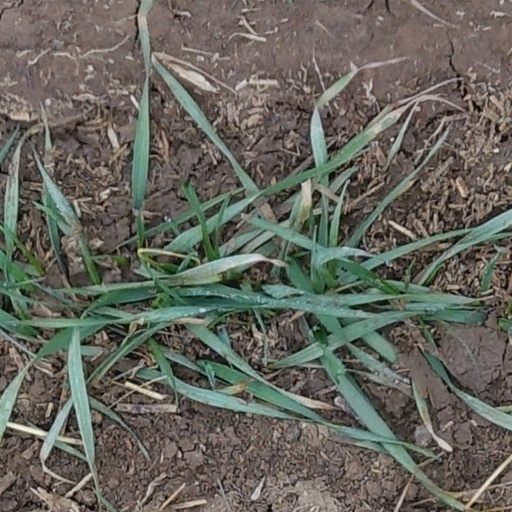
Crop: wheat